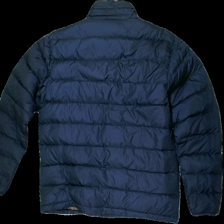
View: back
Type: Winter jacket
Category: Men
Brand: Dressman
Colors: Blue
Material: 92% Polyester 8% Cont?
Cut: Regular
Size: XL
Season: All
Damage: stain
Damage location: bottom left
Damage 2: stained
Damage 2 location: middle center
Damage 3: stain
Damage 3 location: bottom right
Price range: 50-100
Recommended usage: Reuse
Description: blue puffer jacket